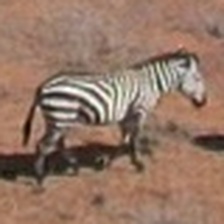
Pose orientation: right